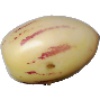
Label: Pepino 1